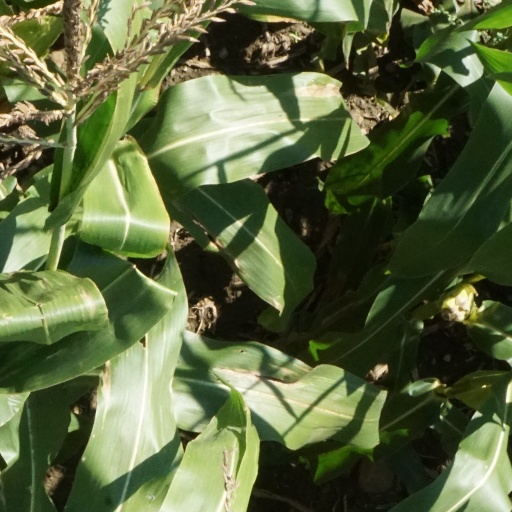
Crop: maize; corn